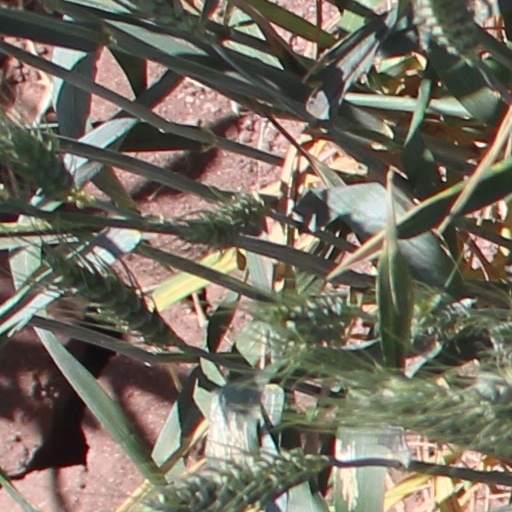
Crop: wheat